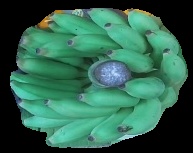
Variety: elakki-bale
Grade: grade2